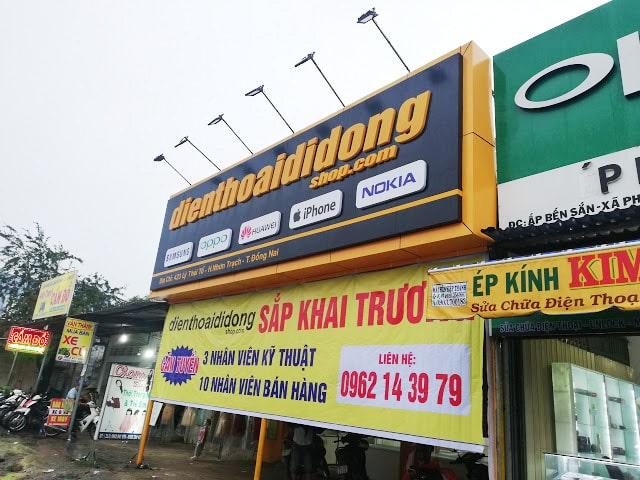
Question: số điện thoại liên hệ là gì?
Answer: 0962143979